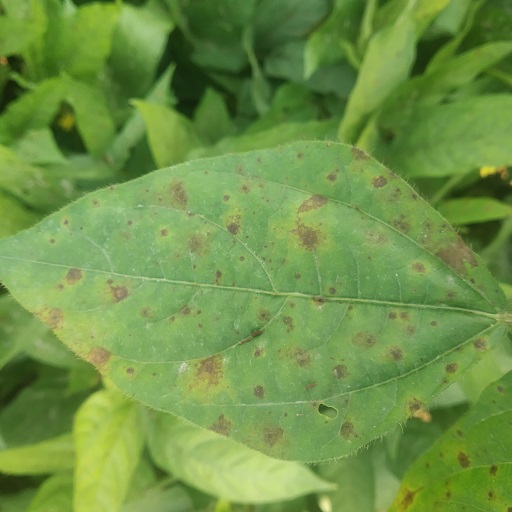
Label: Anthracnose